Jean-Baptiste Oudry

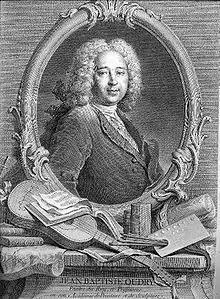
Jean-Baptiste Oudry, by his wife Marie–Marguerite Froissé, etching after a Nicolas de Largillière painting

M. Hultz, an adviser to the "Académie de Peinture", commissioned Oudry to produce a "buffet", or still-life combining silver plates and ewers, fruit and game; the work was exhibited in the Salon of 1737. Oudry timidly asked for ten pistoles for his work, but Hultz valued it much higher, insisting on paying twenty-five. Oudry was also commissioned to produce a "buffet" for Louis XV (exhibited in the Salon of 1743), that went to the château de Choisy, the King's favoured hunting residence.